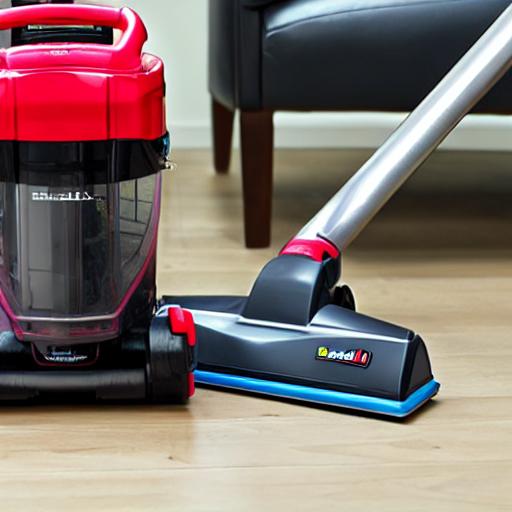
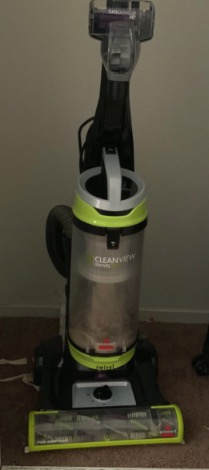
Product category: items_vacuum
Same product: no